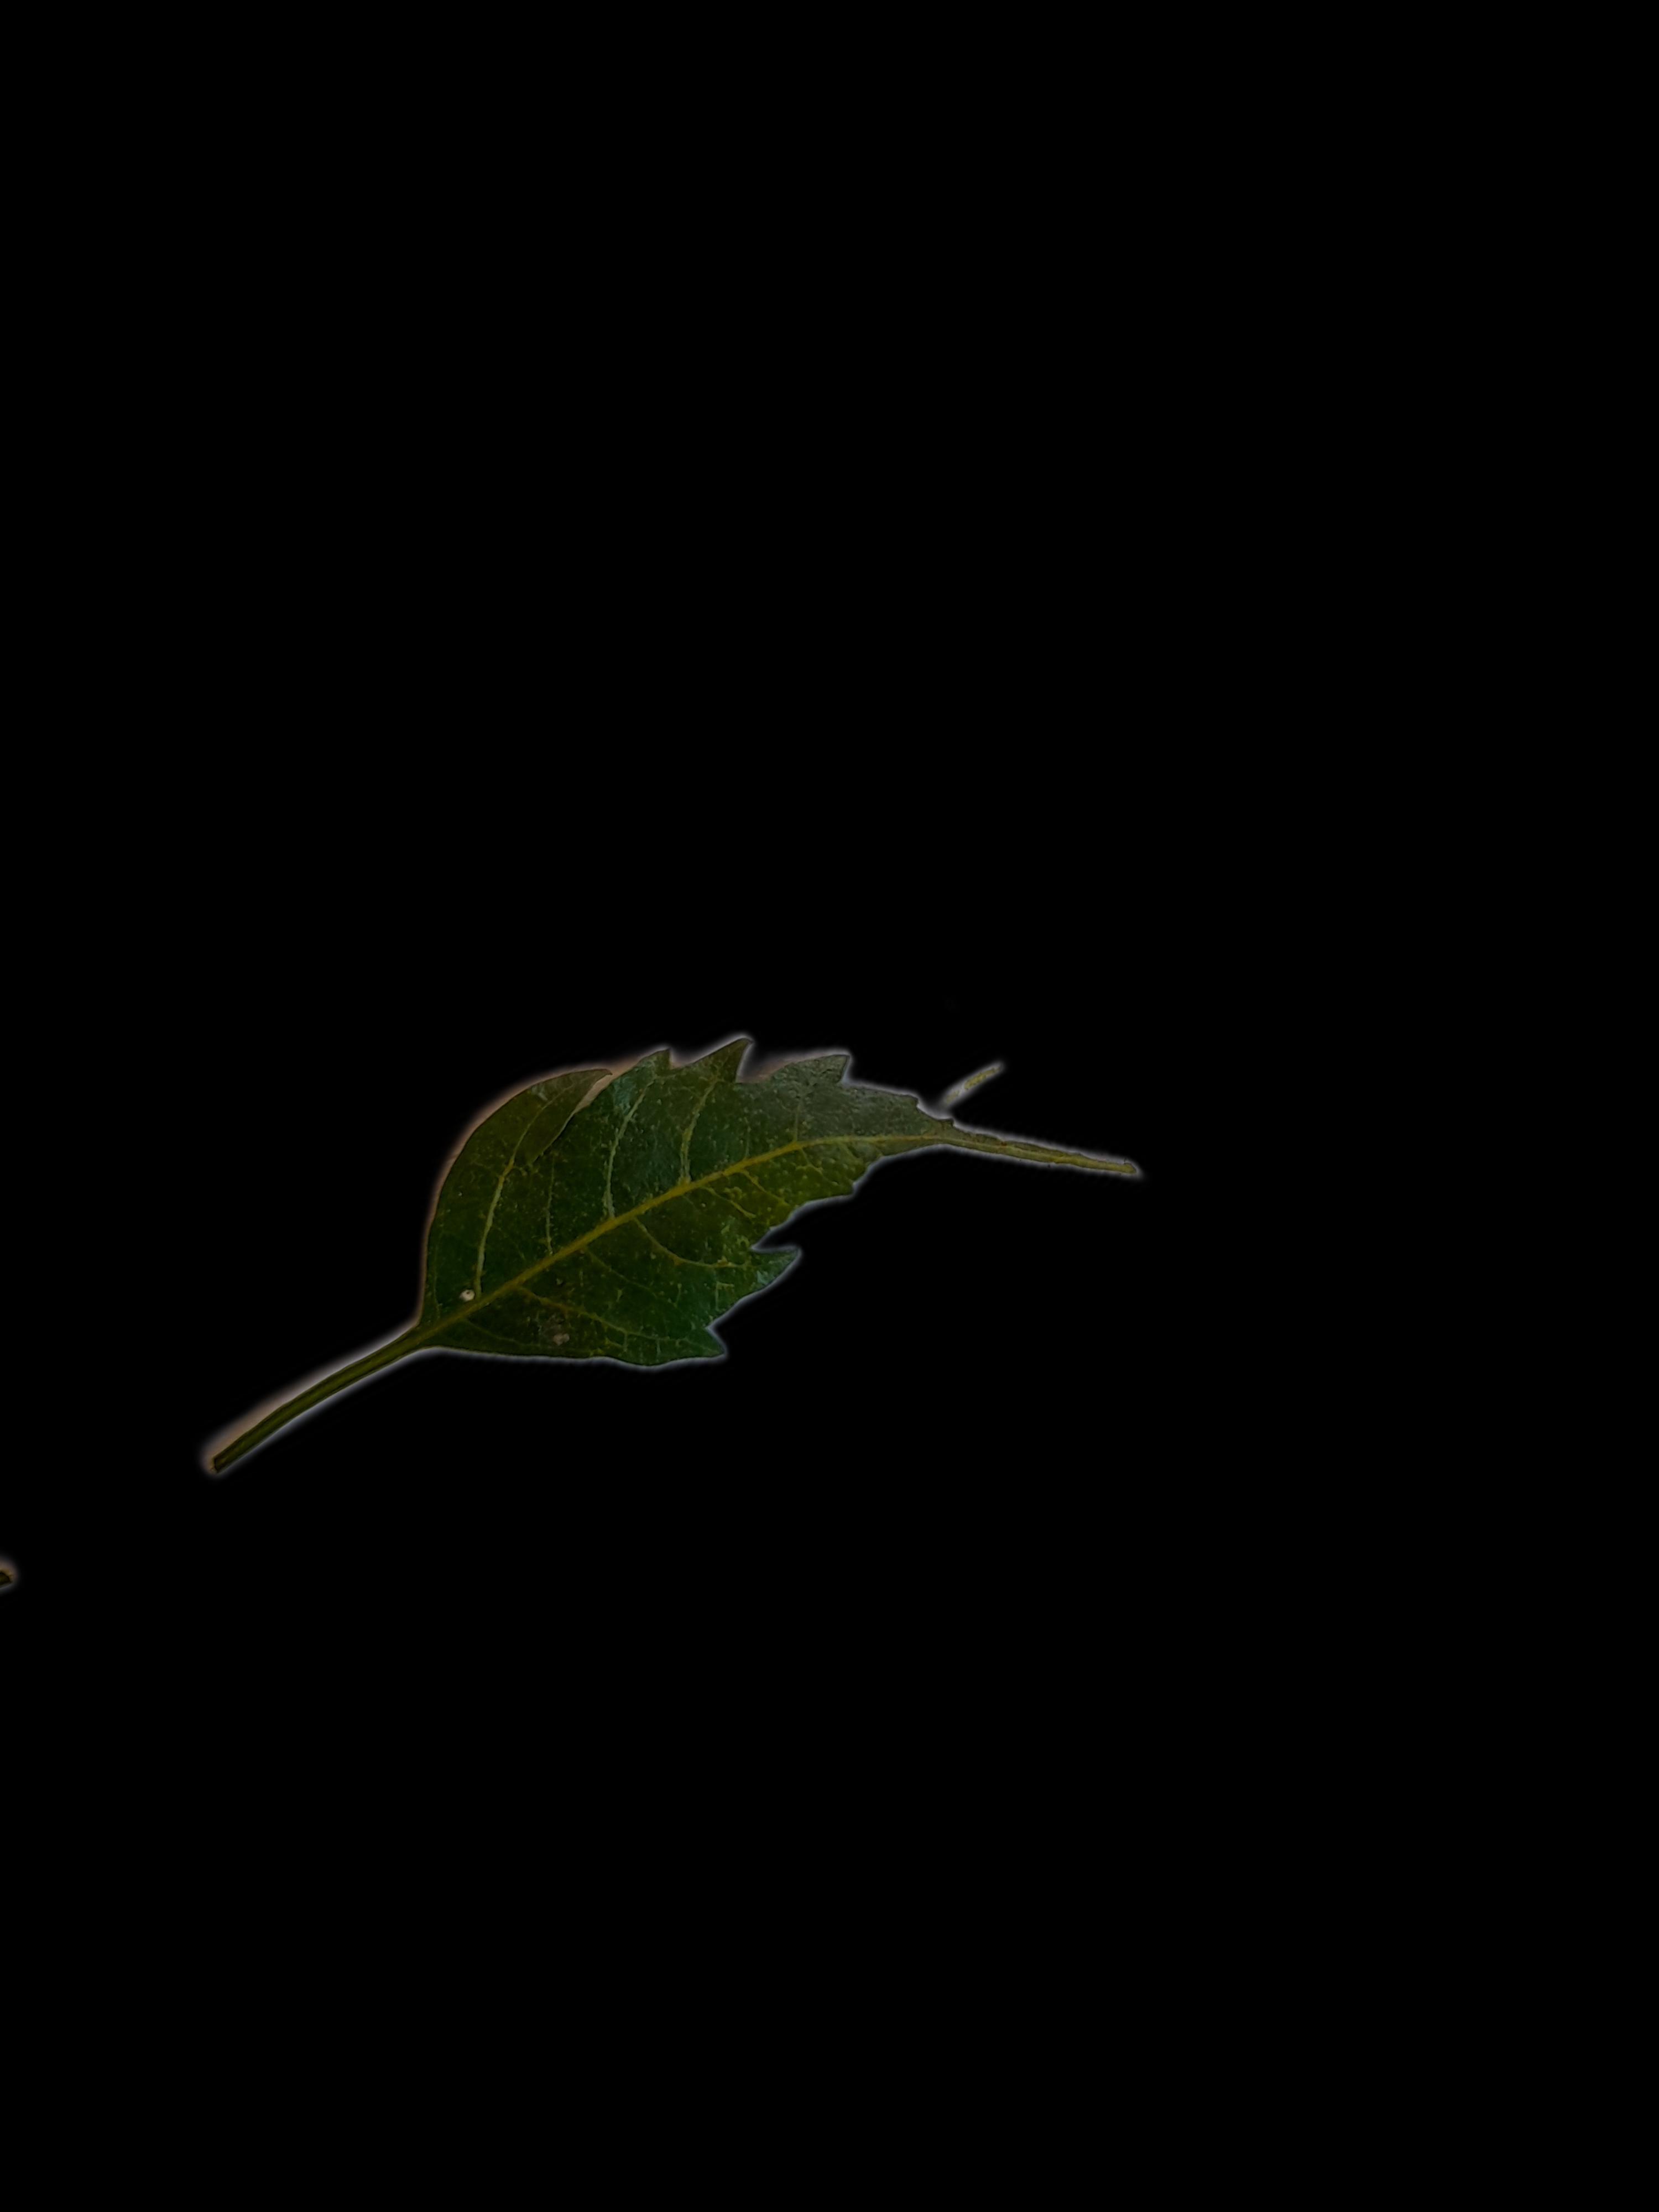
Plant: Neem